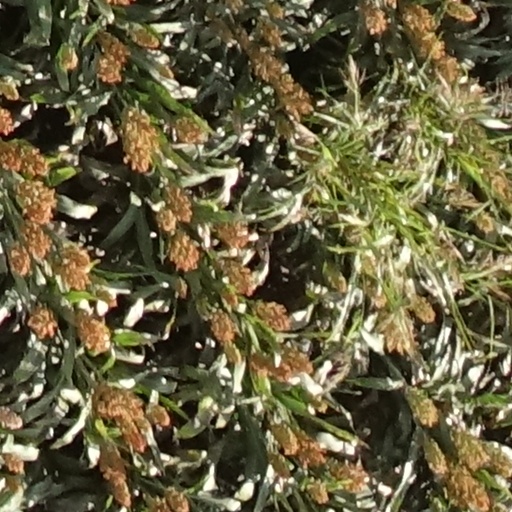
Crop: sorghum